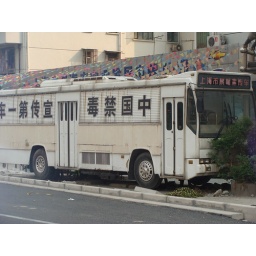
Shanghai, ChinaThis bus was abandoned on the side of a busy street in China.